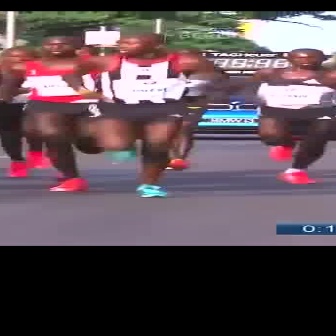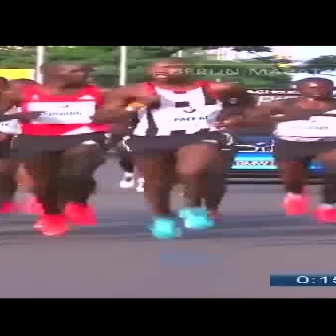
  Please identify the target specified by the bounding box [63,33,229,199] in the first image and locate it in the second image. Return the coordinates in [x_min,y_min,x_max,y_max] format.
Answer: [90,57,272,239]